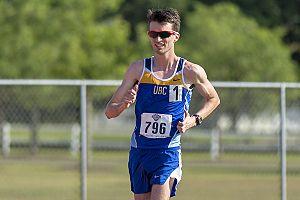
Benjamin Gary Thorne, né le 19 mars 1993 à Kitimat, est un athlète canadien spécialiste de la marche.